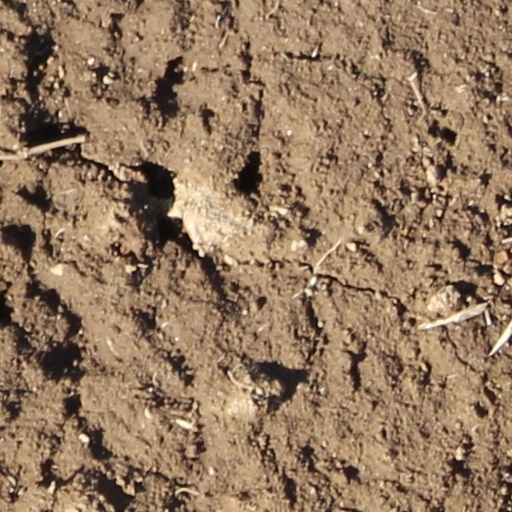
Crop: wheat